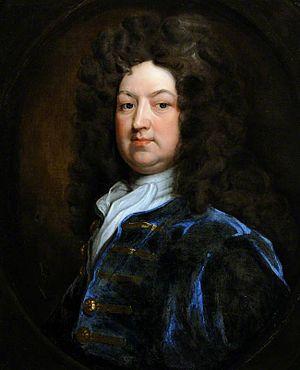
Charles Churchill est un officier militaire qui sert pendant la guerre de Succession d'Espagne, puis homme politique britannique.